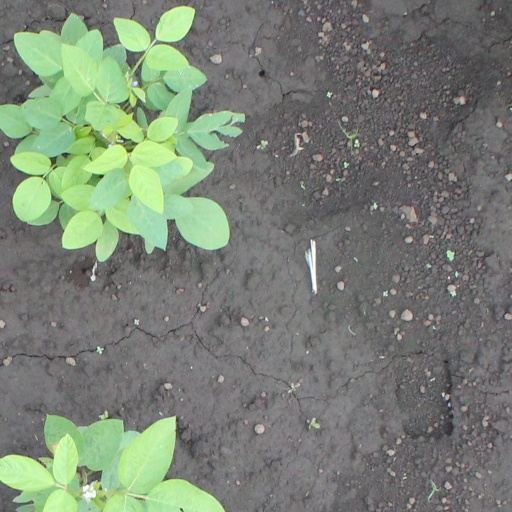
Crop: soybean